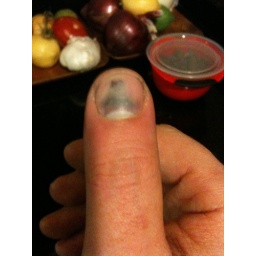
slammed my thumb in the car door